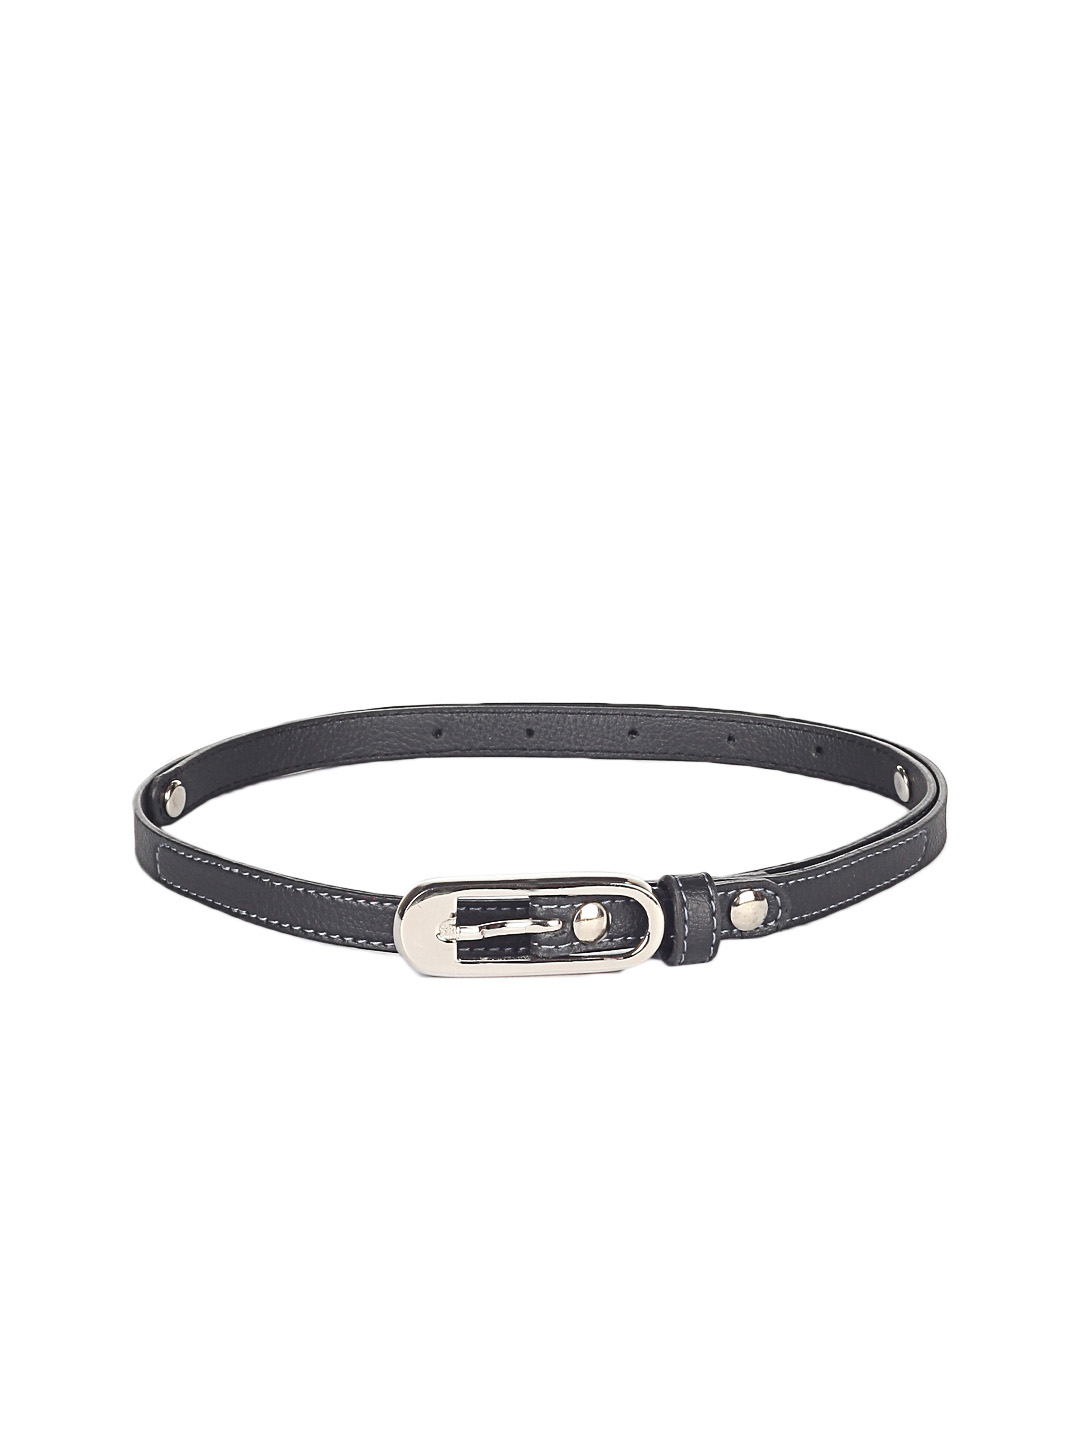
Baggit Women Black Capture Belt
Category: Accessories / Belts / Belts
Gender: Women
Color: Black
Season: Summer 2012
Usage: Casual